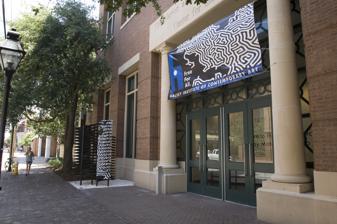
Building: Halsey Institute of Contemporary Art
Country: United States of America
Year built: 1983
Art museum in Charleston, South Carolina The Halsey Institute of Contemporary Art Former name Halsey Gallery Established 1983 Location 161 Calhoun Street Charleston, South Carolina 32°47′06″N 79°56′14″W / 32.7851°N 79.9373°W / 32.7851; -79.9373 Type Art Museum Owner College of Charleston Website halsey .cofc .edu The Halsey Institute of Contemporary Art (HICA or "the Halsey") is a non-profit, non-collecting contemporary art institute within the School of the Arts at the College of Charleston in Charleston, South Carolina . The HICA presents contemporary art exhibitions by emerging and mid-career artists. The Halsey is housed in the Marion and Wayland H. Cato Jr. Center for the Arts at 161 Calhoun Street, in the heart of downtown Charleston . Mark Sloan was Director and Chief Curator of the Halsey from 1994 to 2020. Katie Hirsch served as Director and Chief Curator from 2021-2024. In addition to exhibitions, the Halsey presents a publishing program, visiting-artist lectures, a membership program, a reference library, film screenings, and an educational outreach program. History The Halsey Institute was originally named the Halsey Gallery after artist William Halsey , an accomplished Charleston native whose modernist works were exhibited at the Museum of Modern Art , the Whitney Museum of American Art , the Art Institute of Chicago , and the Metropolitan Museum of Art . Halsey was the first individual to teach a studio art course at the College of Charleston, beginning in 1964. Upon his retirement in 1984, the Studio Art faculty voted to name the art gallery after him to honor his contribution to the arts in Charleston. William Halsey died in 1999, the same year he was awarded the Elizabeth O’Neill Verner Award . Halsey’s wife Corrie McCallum was an artist and educator. She was the first artist to teach printmaking at the College of Charleston. Under her guidance, the Gibbes Museum of Art conducted the first comprehensive art appreciation program for Charleston County public school students. She held education positions at several institutions, including the Telfair Museum of Art in Savannah, the Gibbes Museum of Art at the College of Charleston, and Newberry College in South Carolina. Throughout her life, McCallum remained an outspoken advocate for the visual arts, and was awarded the Elizabeth O’Neill Verner Award in 2003. She died in 2009. Since 1984, the gallery bearing the Halsey name has presented exhibitions by regional, national, and international artists. In 2005, the gallery changed its name to the Halsey Institute of Contemporary Art to reflect the broad range of programming produced. In 2009, the Halsey Institute moved into an expanded gallery space in the newly constructed Marion and Wayland H. Cato Jr. Center, anchoring the first floor of the new arts building. In 2012, the South Carolina Arts Commission presented the Halsey Institute the Elizabeth O’Neill Verner Award with special recognition to director Mark Sloan. In 2018, Charleston Mayor John Tecklenburg declared March 14th as William Halsey and Corrie McCallum Day in Charleston. Programming Exhibitions The Halsey regularly features emerging, mid-career, and "oddly overlooked" artists. Over its history, HICA has produced more than 275 exhibitions and shown work from more than 2,000 artists. Behind-the-scenes videos are often commissioned to accompany an exhibition, giving visitors an in-depth view into the life and working method of an exhibiting artist. International Artist-In-Residence Program The Halsey Institute of Contemporary Art often hosts an artist-in-residence for the period of a few weeks to several months. During their residencies, artists have the unique opportunity to work on-site to produce new works of art to be exhibited at the Halsey Institute. The artist in-residence engages with the local community through lectures, workshops, and other public events. Past artists-in-residence include Chen Long-bin , Tiebena Dagnogo, Eames Demetrios, Rikuo Ueda, Motoi Yamamoto, Hung Liu , Lonnie Holley , Renee Stout , Jumaadi, Kendall Messick, and Patricia Boinest Potter, among others. Looking To See Tours Established in 2010 and supported by The Henry and Sylvia Yaschik Foundation, HICA Looking to See program's free tours provide a guided and structured view of the current exhibition(s) to Charleston-area K–12 students via after-school programs, youth and or community groups. Artist Lectures Accompanying each exhibition, and, depending on the artist and their work, lectures occur in the form of a gallery walkthrough with the artist and the curator of the exhibition, or in a more formal presentation. These opportunities provide the public a chance to connect with the artist in person, ask questions, and to understand the exhibition from the artist's perspective. Additional special lectures occur throughout the year by invited visiting artists or College of Charleston faculty. Publications The Halsey has an active publishing program, often producing full-color catalogues to complement exhibitions. HICA publications have received numerous awards from American Alliance of Museums, the American Art Libraries Association, Graphis, Communication Arts, and the South Carolina State Library. Recent publications are listed below: Kukuli Velarde: CORPUS (2022) ISBN 9781792349195 Namsa Leuba: Crossed Looks (2021) ISBN 9788862087520 Infra/Ultra: The Notebooks of Don ZanFagna (2021) ISBN 9781792349188 The Carrion Cheer, A Faunistic Tragedy (2019) ISBN 9783903269118 Marc Trujillo: American Purgatory (2019) ISBN 9781532384653 Southbound: Photographs of and about the New South (2018) ISBN 978-1-532-35053-5 Force of Nature: Site Installations by Ten Japanese Artists (2007) ISBN 1-89-057307-8 Aldwyth: work v. / work n. Collage and Assemblage 1991–2009 (2009) ISBN 978-0-615-26885-9 Palmetto Portraits Project (2010) ISBN 978-0-615-35474-3 Leslie Wayne: Recent Work (2011) ISBN 978-1-450-75586-3 Tanja Softic: Migrant Universe (2011) ISBN 978-1-450-79204-2 Aggie Zed: Keeper's Keep (2012) ISBN 978-1-467-50790-5 Return to the Sea: Saltworks by Motoi Yamamoto (2012) ISBN 978-1-467-52127-7 The Paternal Suit: Heirlooms from the F. Scott Hess Family Foundation (2012) ISBN 978-1-467-53813-8 Pulse Dome Project: Art and Design by Don ZanFagna (2012) ISBN 978-1-4675-5016-1 Renée Stout: Tales of the Conjure Woman (2013) ISBN 978-1-467-58678-8 Rebound: Dissections and Excavations in Book Art (2013) ISBN 978-1-467-57448-8 Ruth Marten—The Unvarnished Truth: Works 2007–2013 (2014) ISBN 978-3-9815348-8-7 Patricia Boinest Potter: Patterns of Place (2015) ISBN 978-1-467-57448-8 Something to Take My Place: The Art of Lonnie Holley (2015) ISBN 978-1-467-57448-8 Sons and Father: Engravings by John McWilliams (2016) Across the Threshold of India: Art, Women, and Culture (2016) ISBN 978-1-938-08617-5 Jiha Moon: Double Welcome, Most Everyone's Mad Here (2017) ISBN 978-1-5323-2682-0 Visible Man: Fahamu Pecou (2017) ISBN 978-1-5323-4507-4 Bob Trotman: Business as Usual (2017) ISBN 978-1-4951-2864-6 References